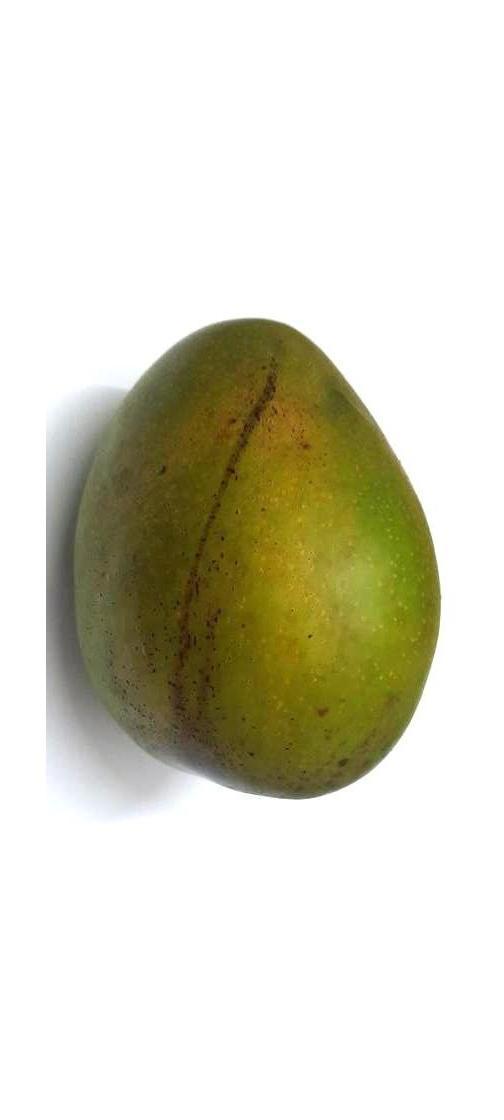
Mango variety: Bari-4